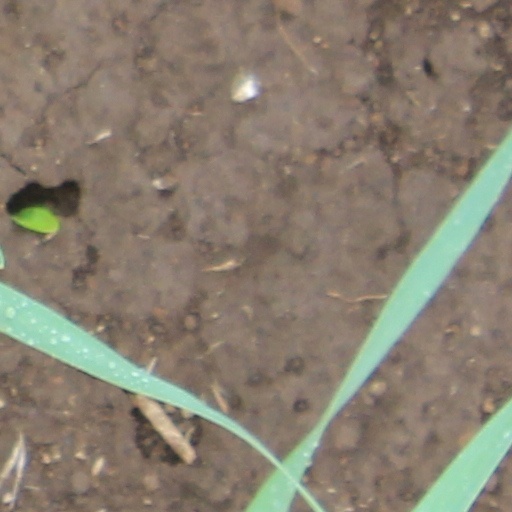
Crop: wheat